Question: Please indicate a possible affordance area of the fork that can be used for holding.
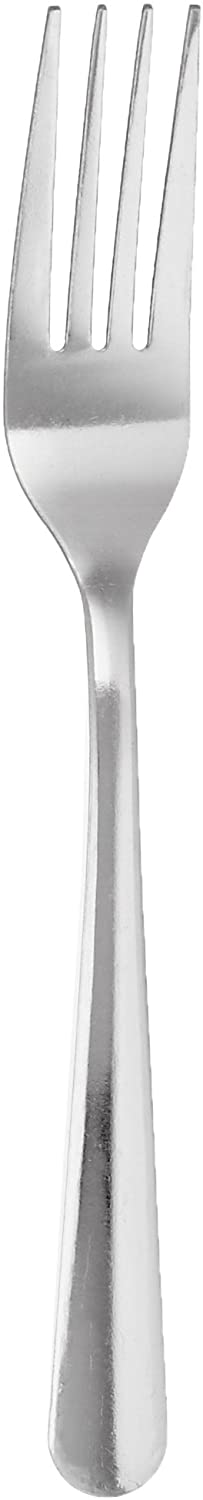
Answer: [47.224, 851.974, 165.645, 1490.132]